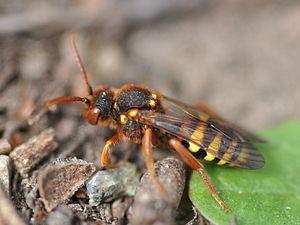
Nomada lathburiana est une espèce d'insectes hyménoptères de la famille des Apidae.